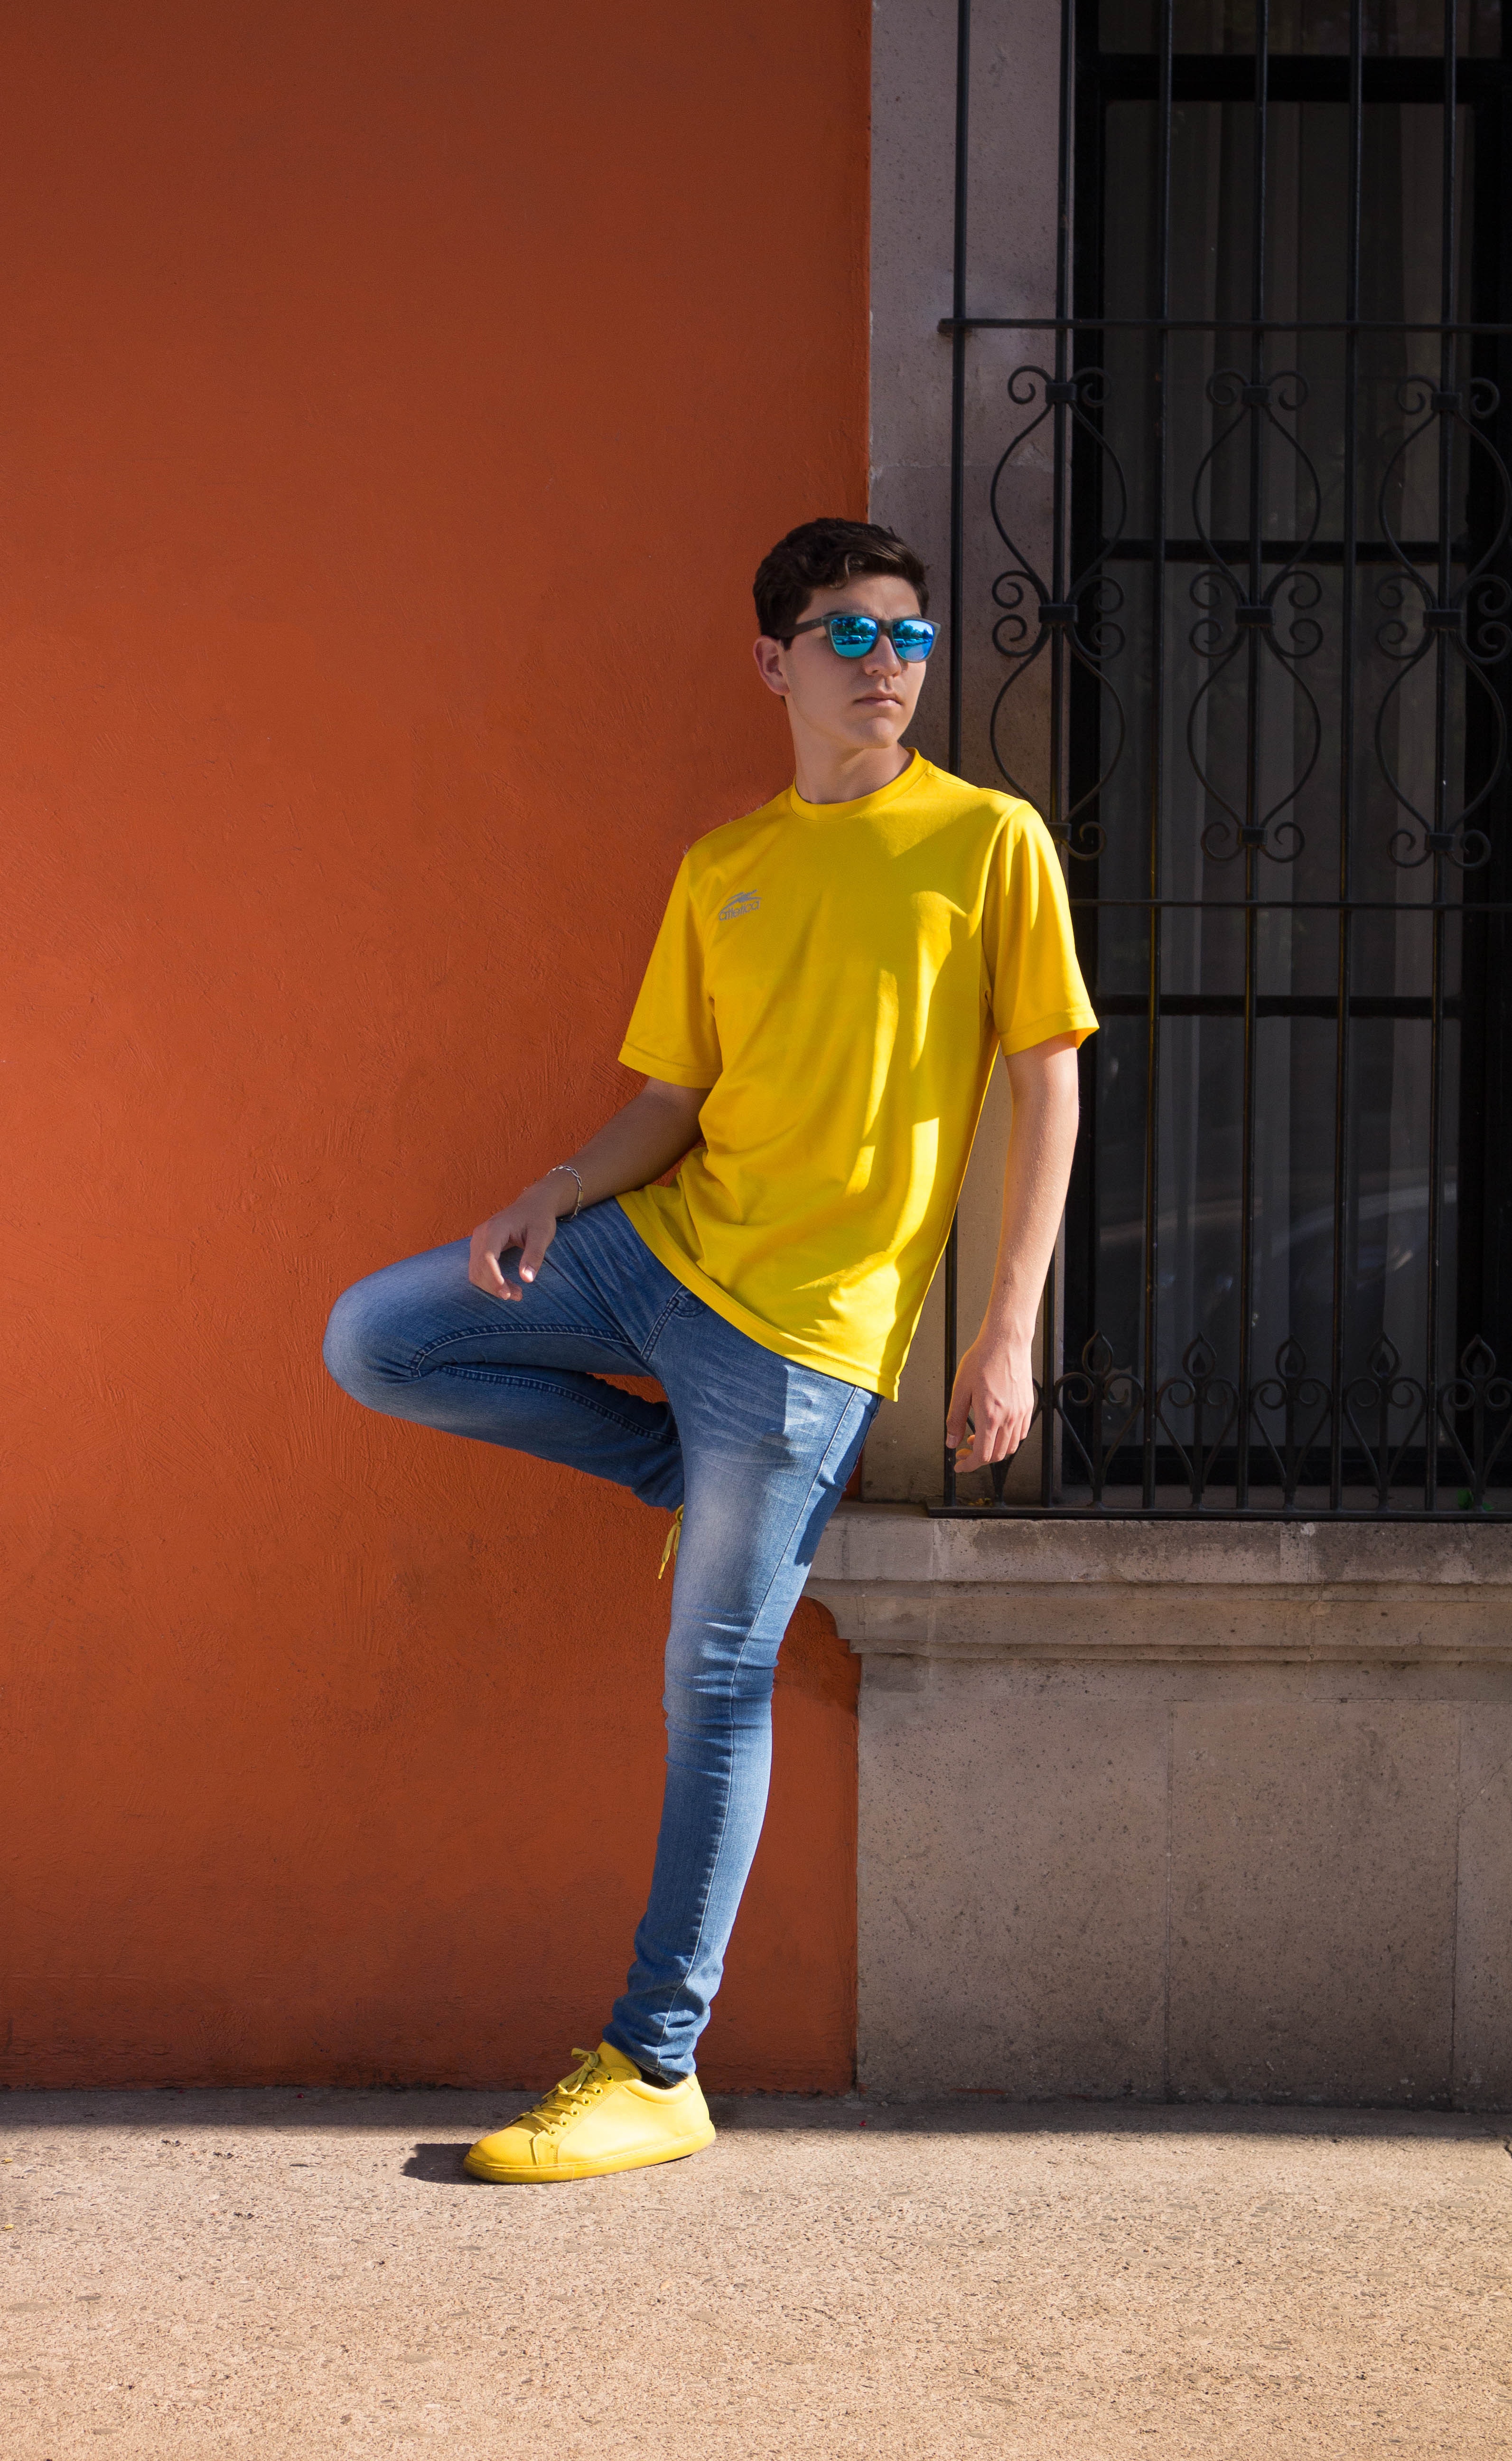
yellow, standing, jeans, fashion, leg, denim, footwear, t shirt, shoe, street fashion, electric blue, trousers, knee, sleeve